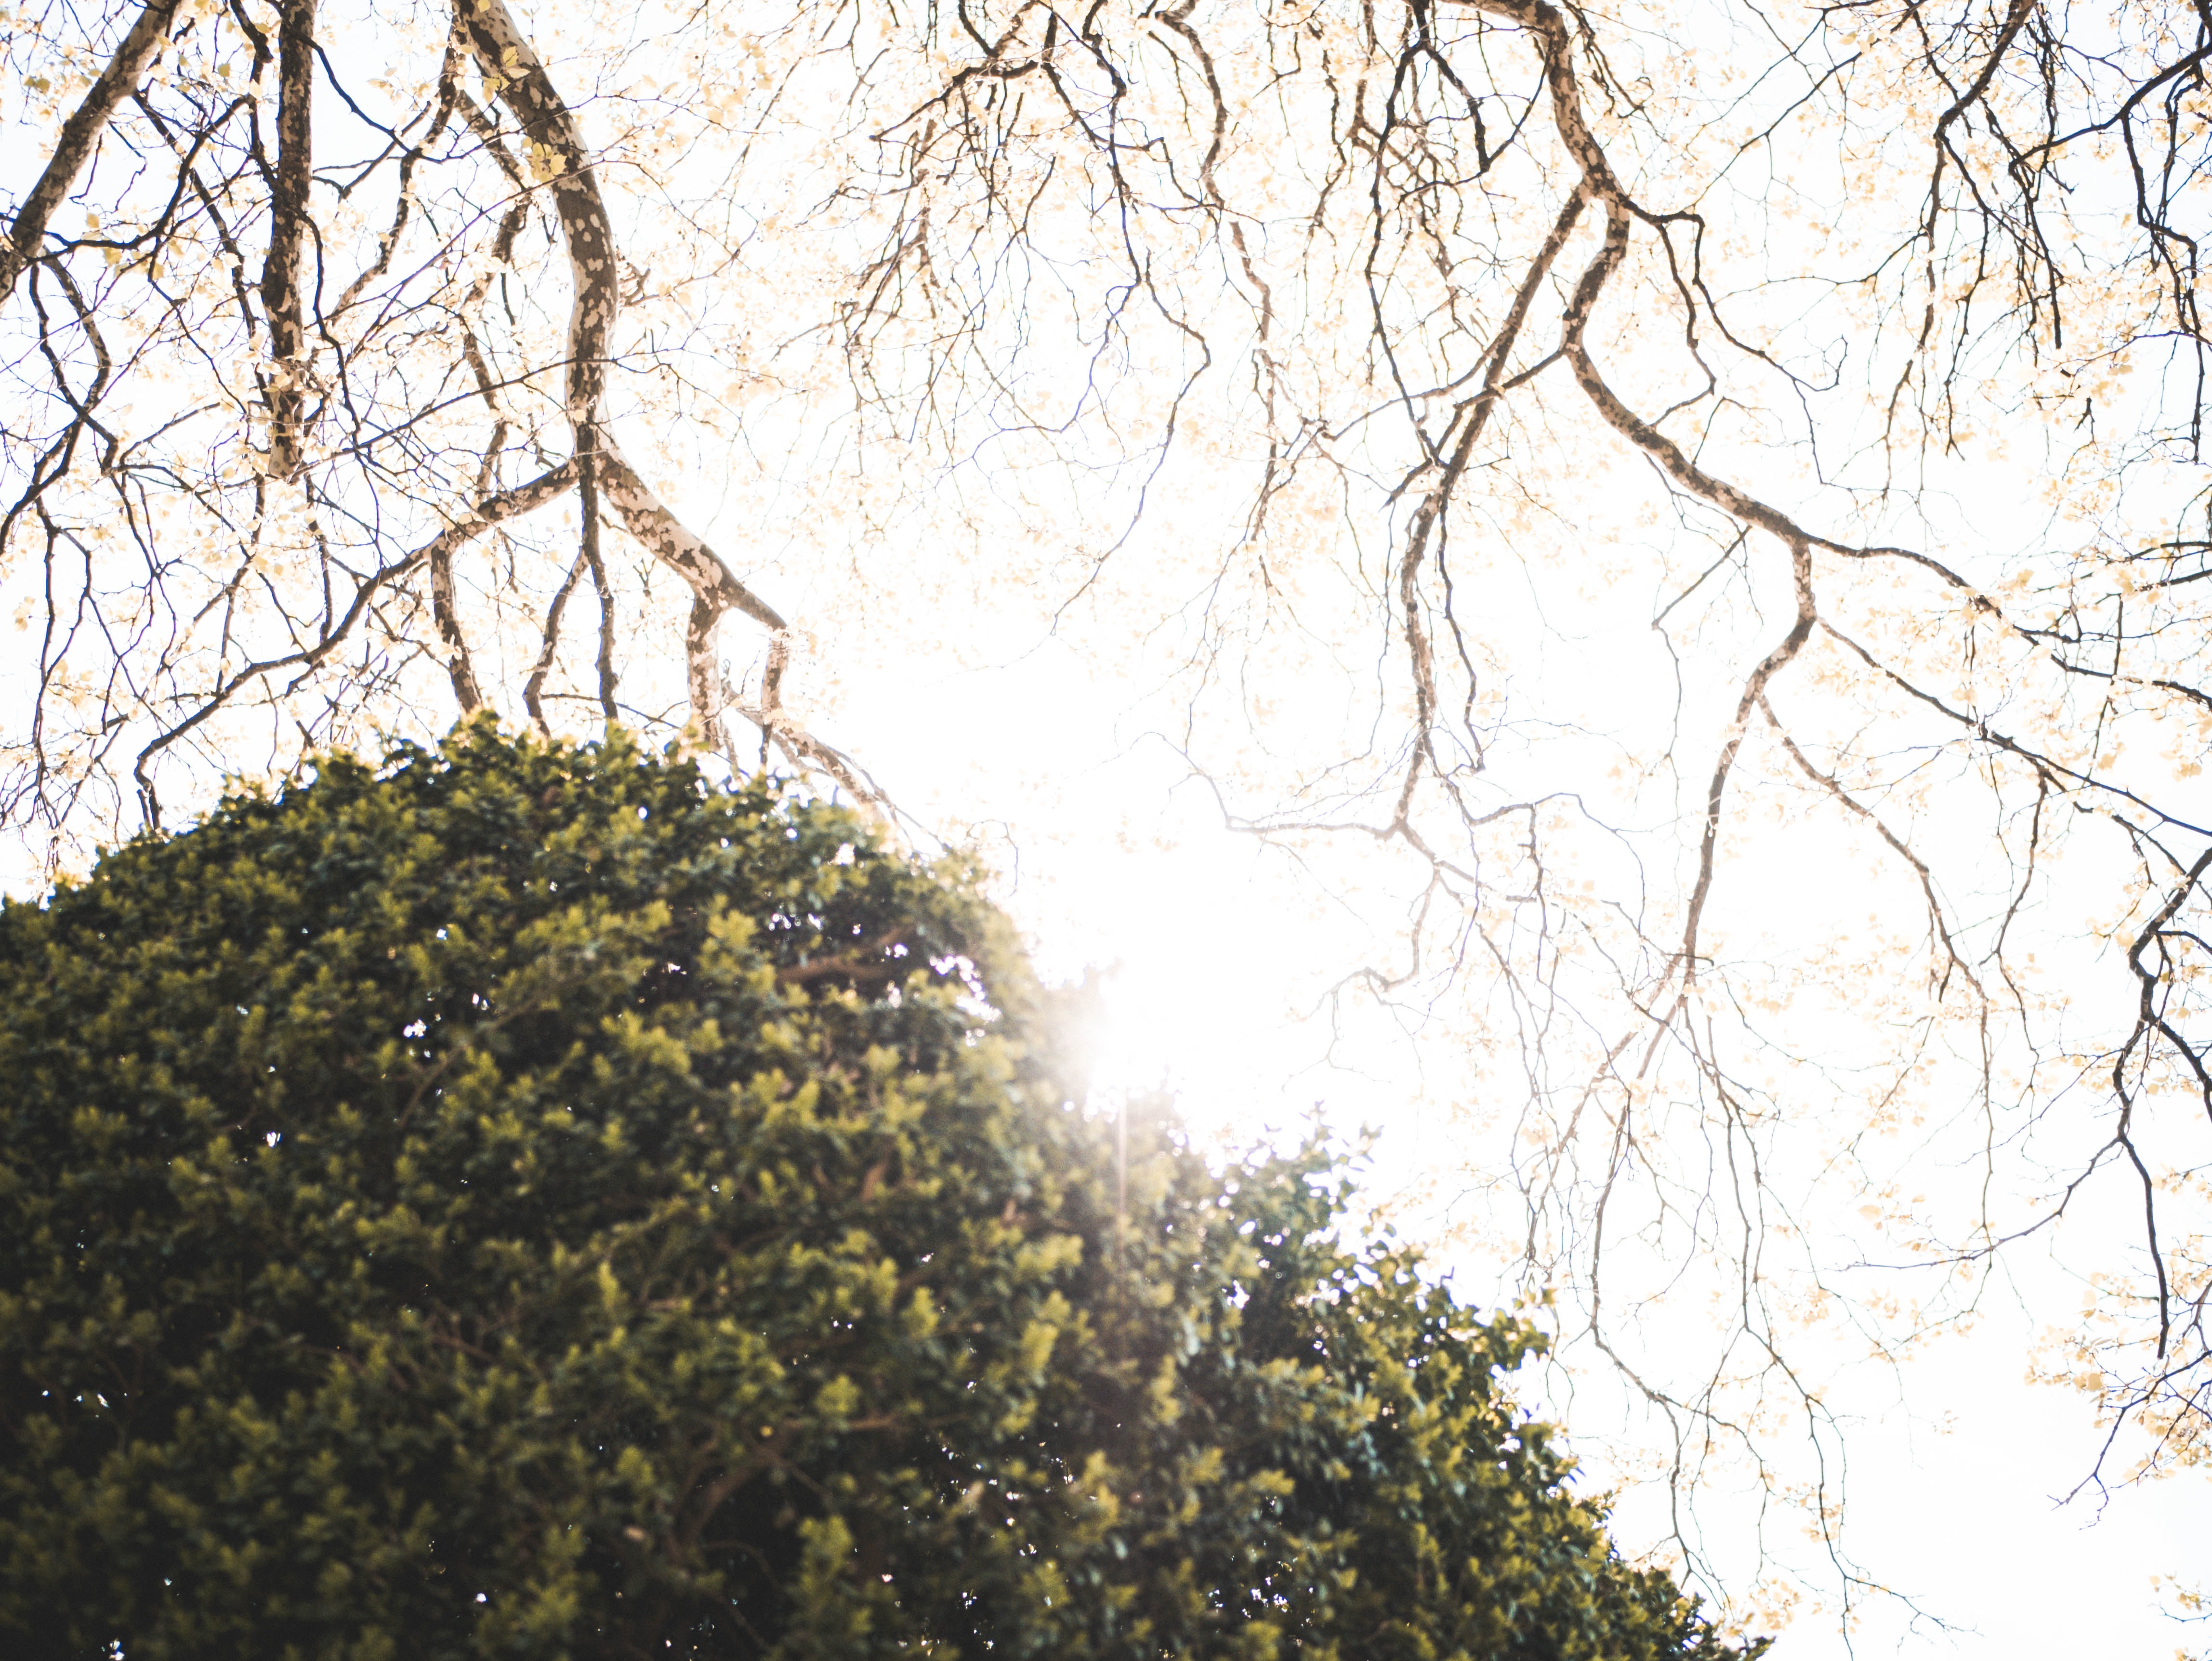
tree, branch, sky, vegetation, atmospheric phenomenon, sunlight, woody plant, light, twig, leaf, plant, spring, atmosphere, forest, deciduous, plant stem, cloud, temperate broadleaf and mixed forest, trunk, autumn, woodland, winter